1978 Allan Cup

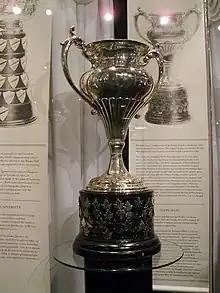
Silver bowl trophy with two large handles, mounted on a black plinth.

The 1978 Allan Cup was the Canadian senior ice hockey championship for the 1977–78 senior "A" season. The event was hosted by the Kimberley Dynamiters in Kimberley, British Columbia. The 1978 playoff marked the 70th time that the Allan Cup has been awarded.